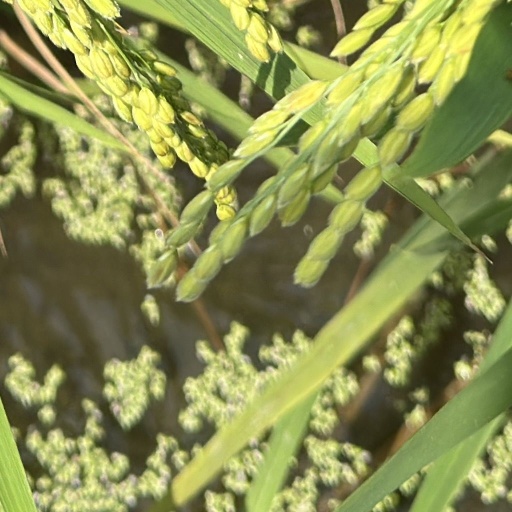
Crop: rice